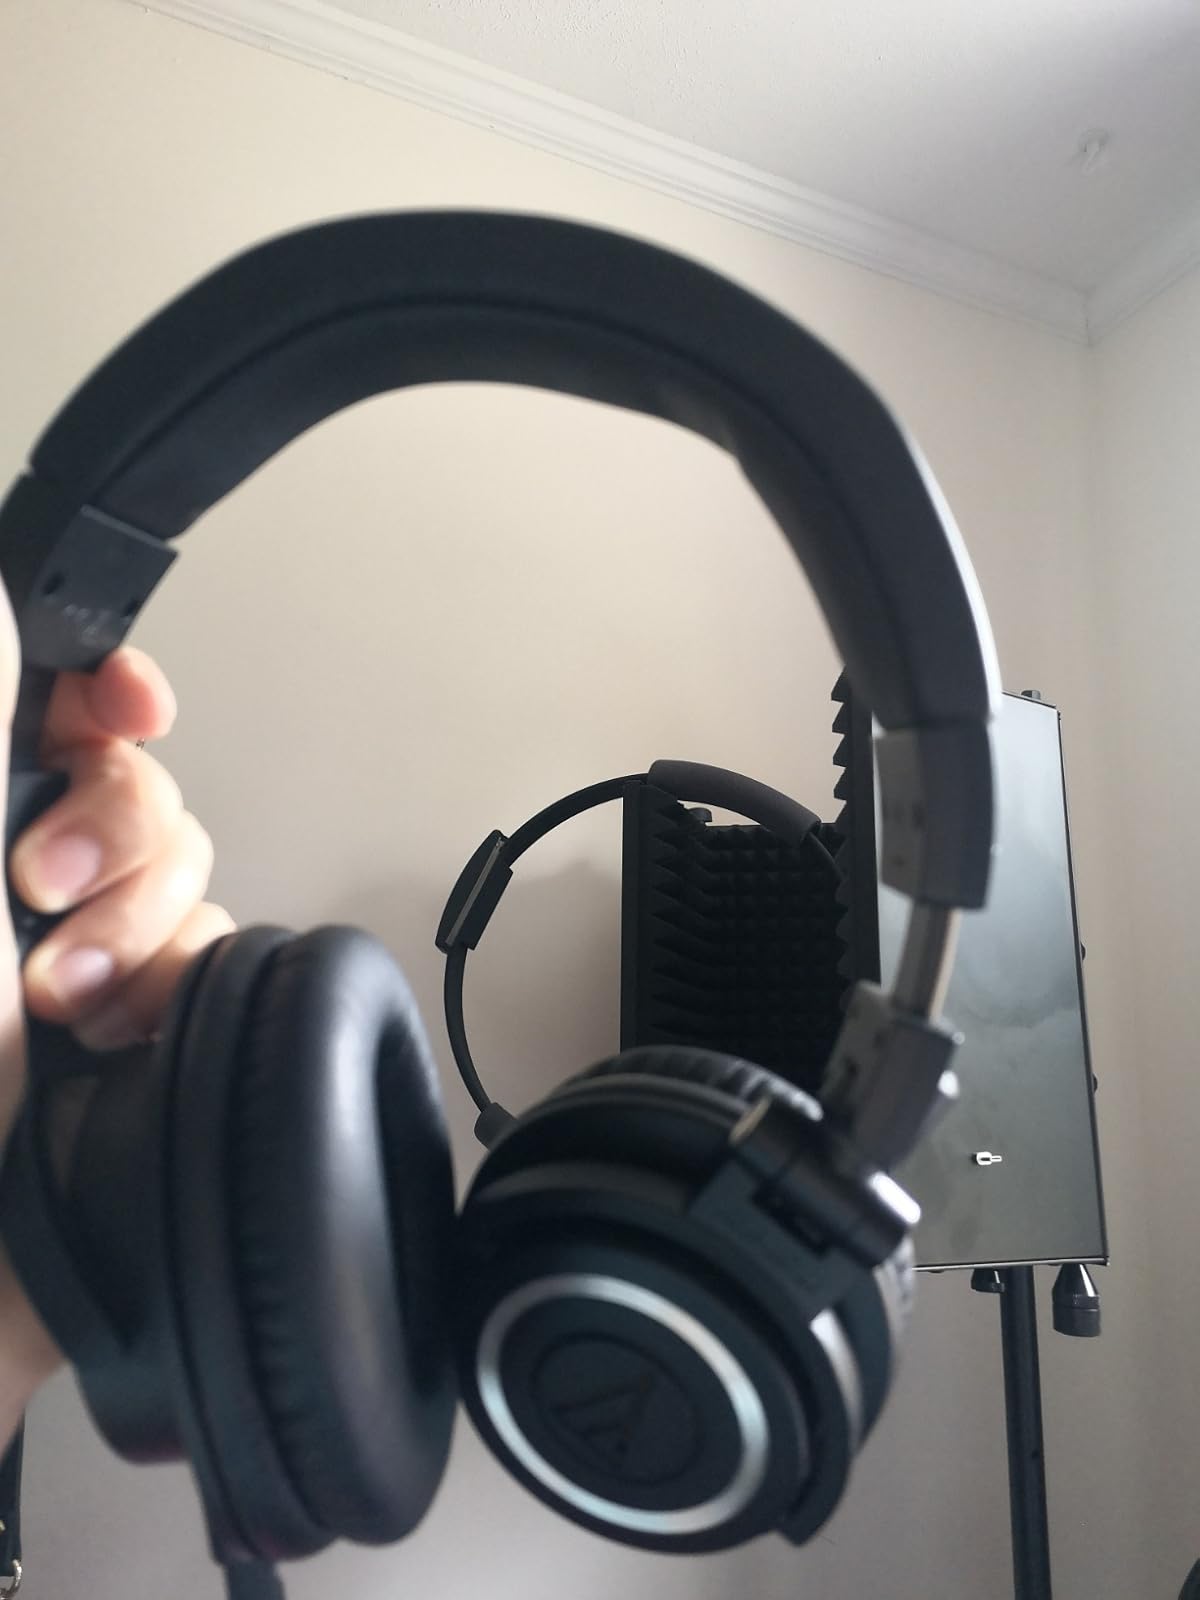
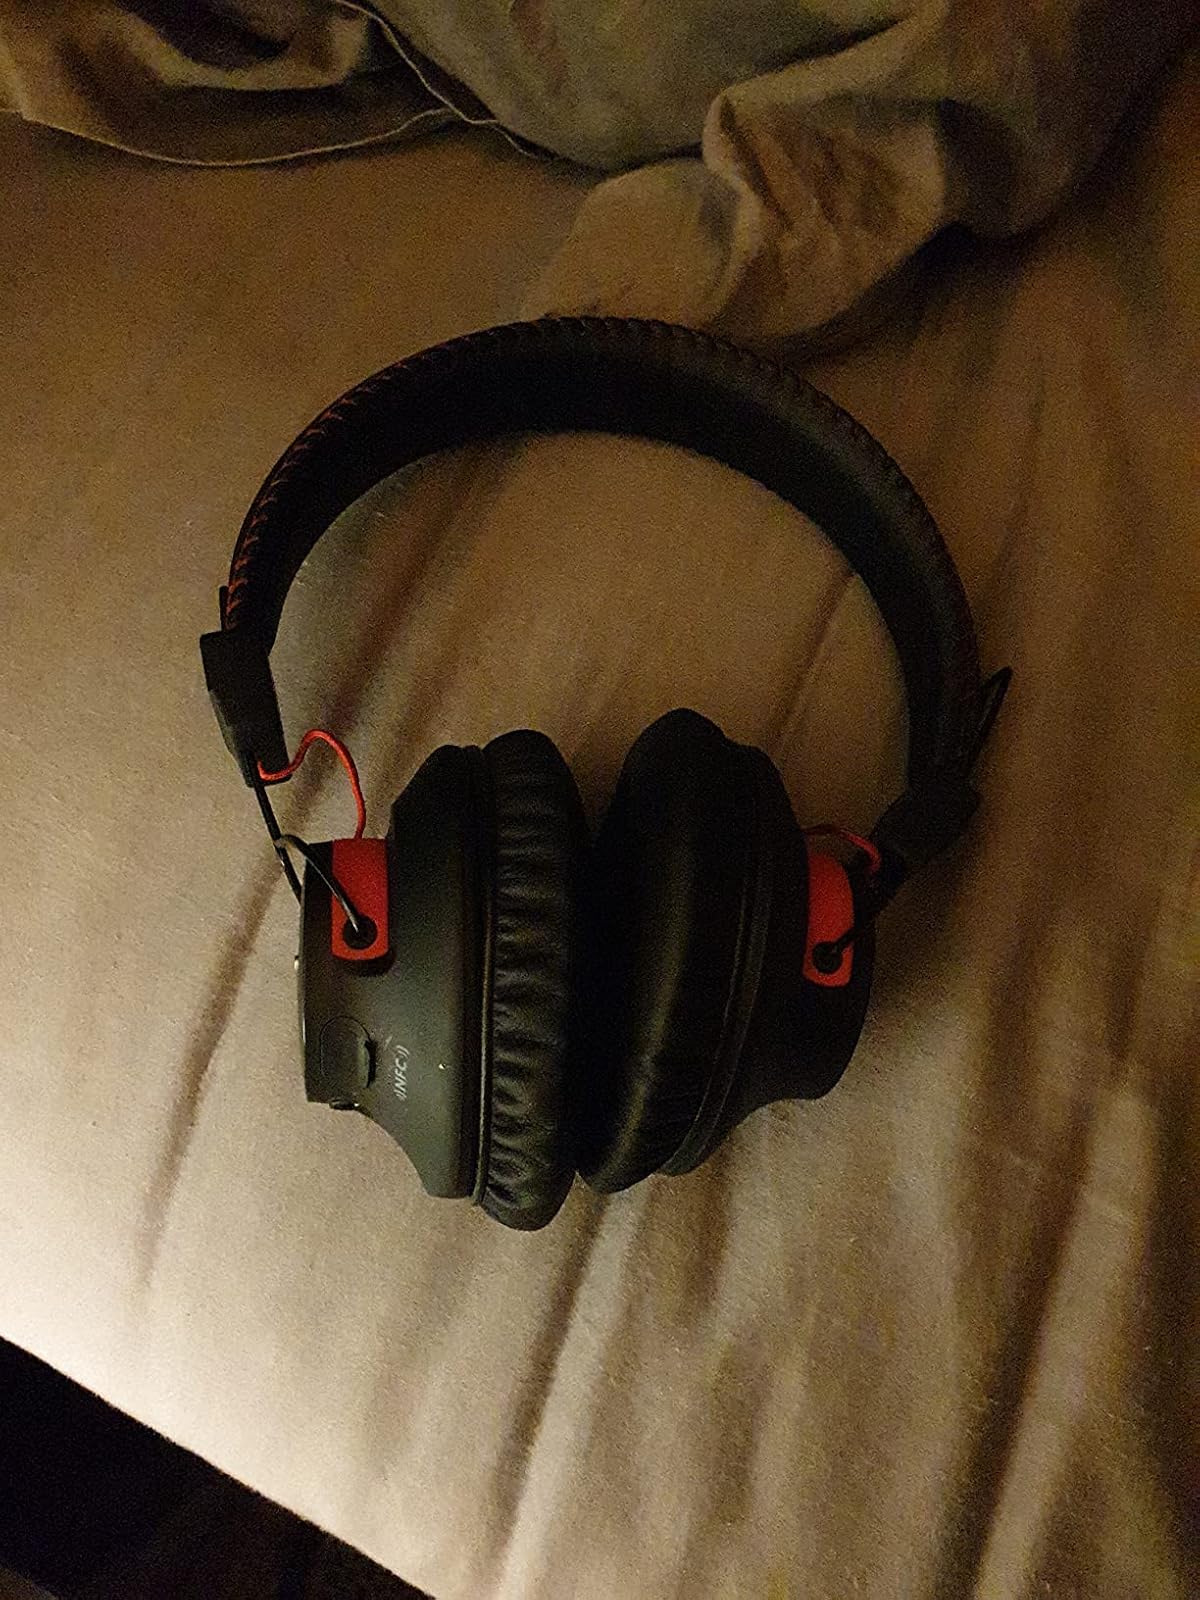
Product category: headphones
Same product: no